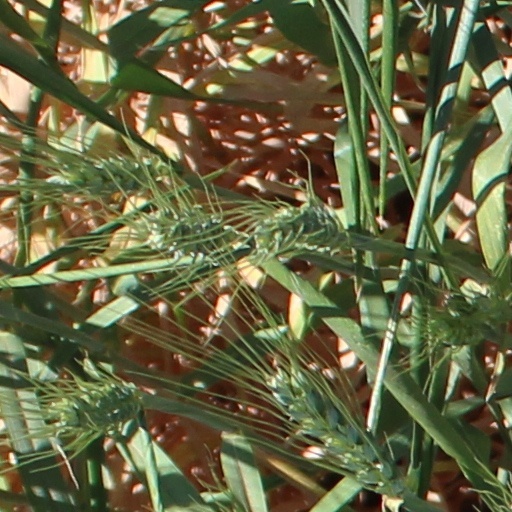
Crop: wheat